Rolls-Royce Wraith (2013)

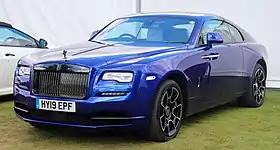

The Rolls-Royce Wraith is a full-size ultra-luxury car/grand tourer manufactured by Rolls-Royce Motor Cars and based on the chassis of the Rolls-Royce Ghost sedan which is also shared with the Rolls-Royce Dawn convertible. The Wraith shares its nameplate with the 1938 model by the original Rolls-Royce company.